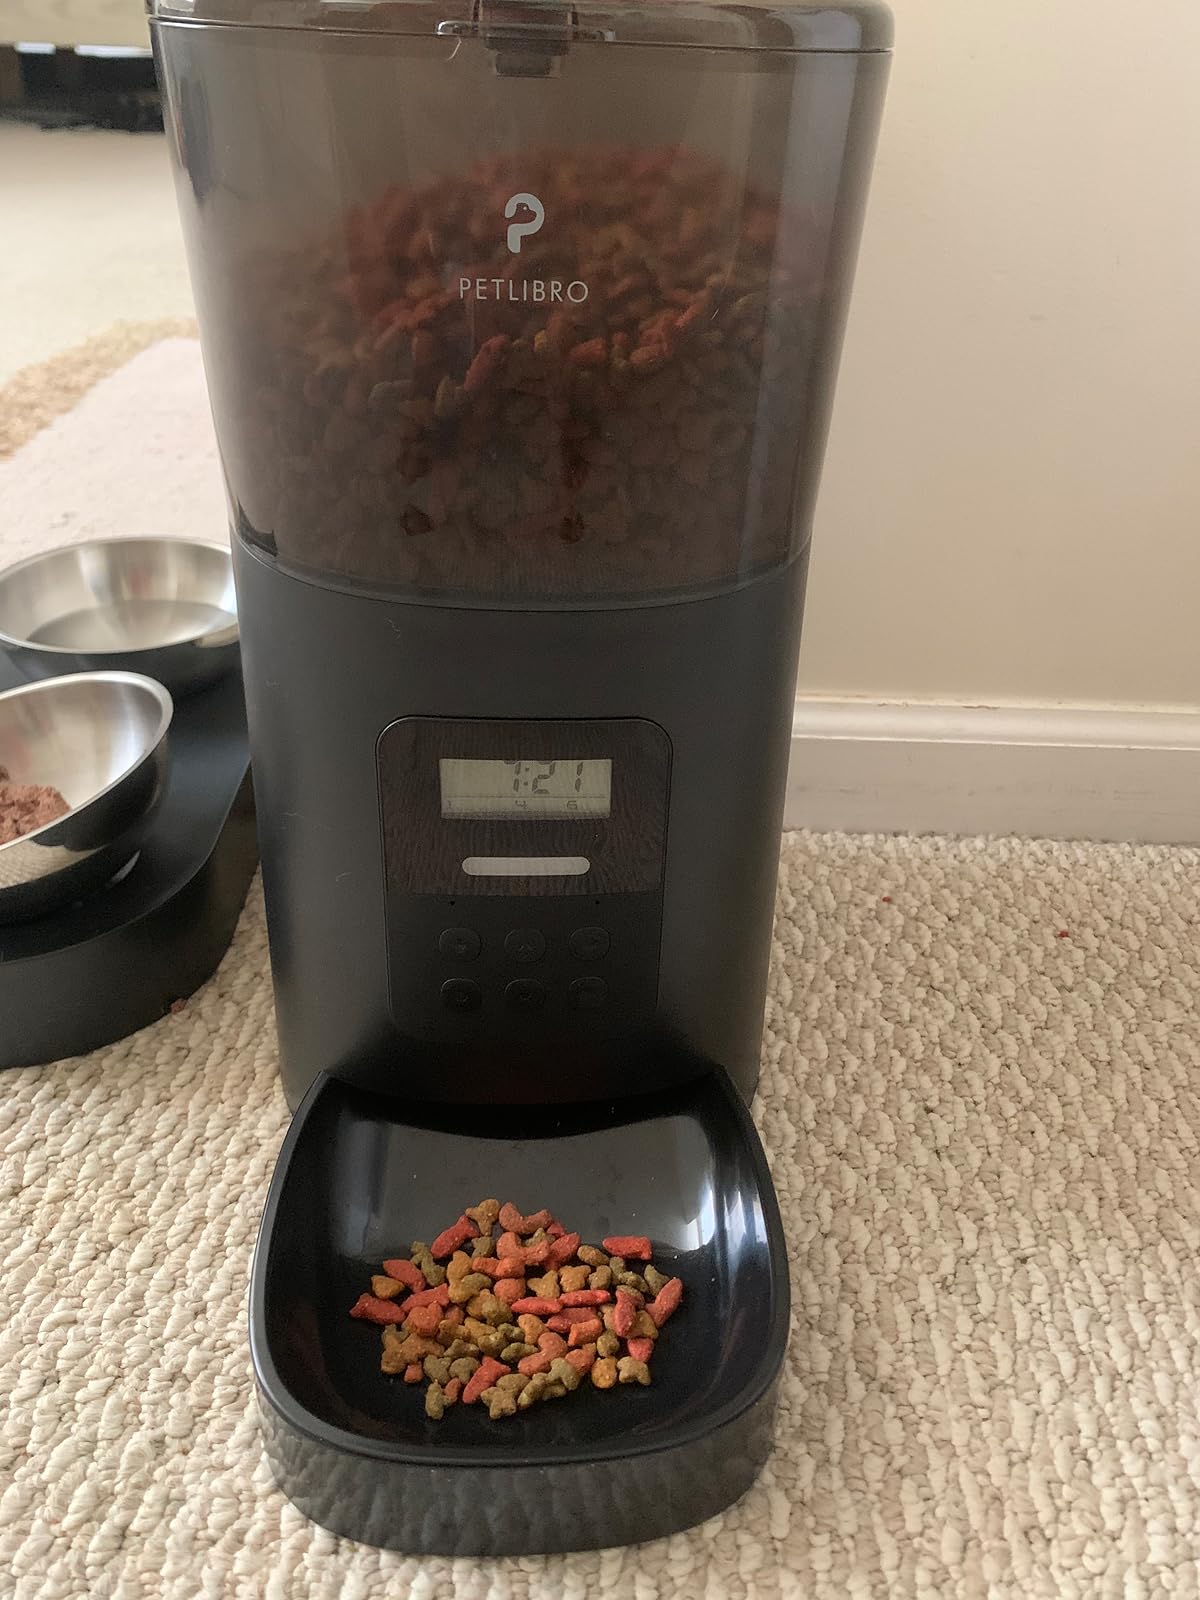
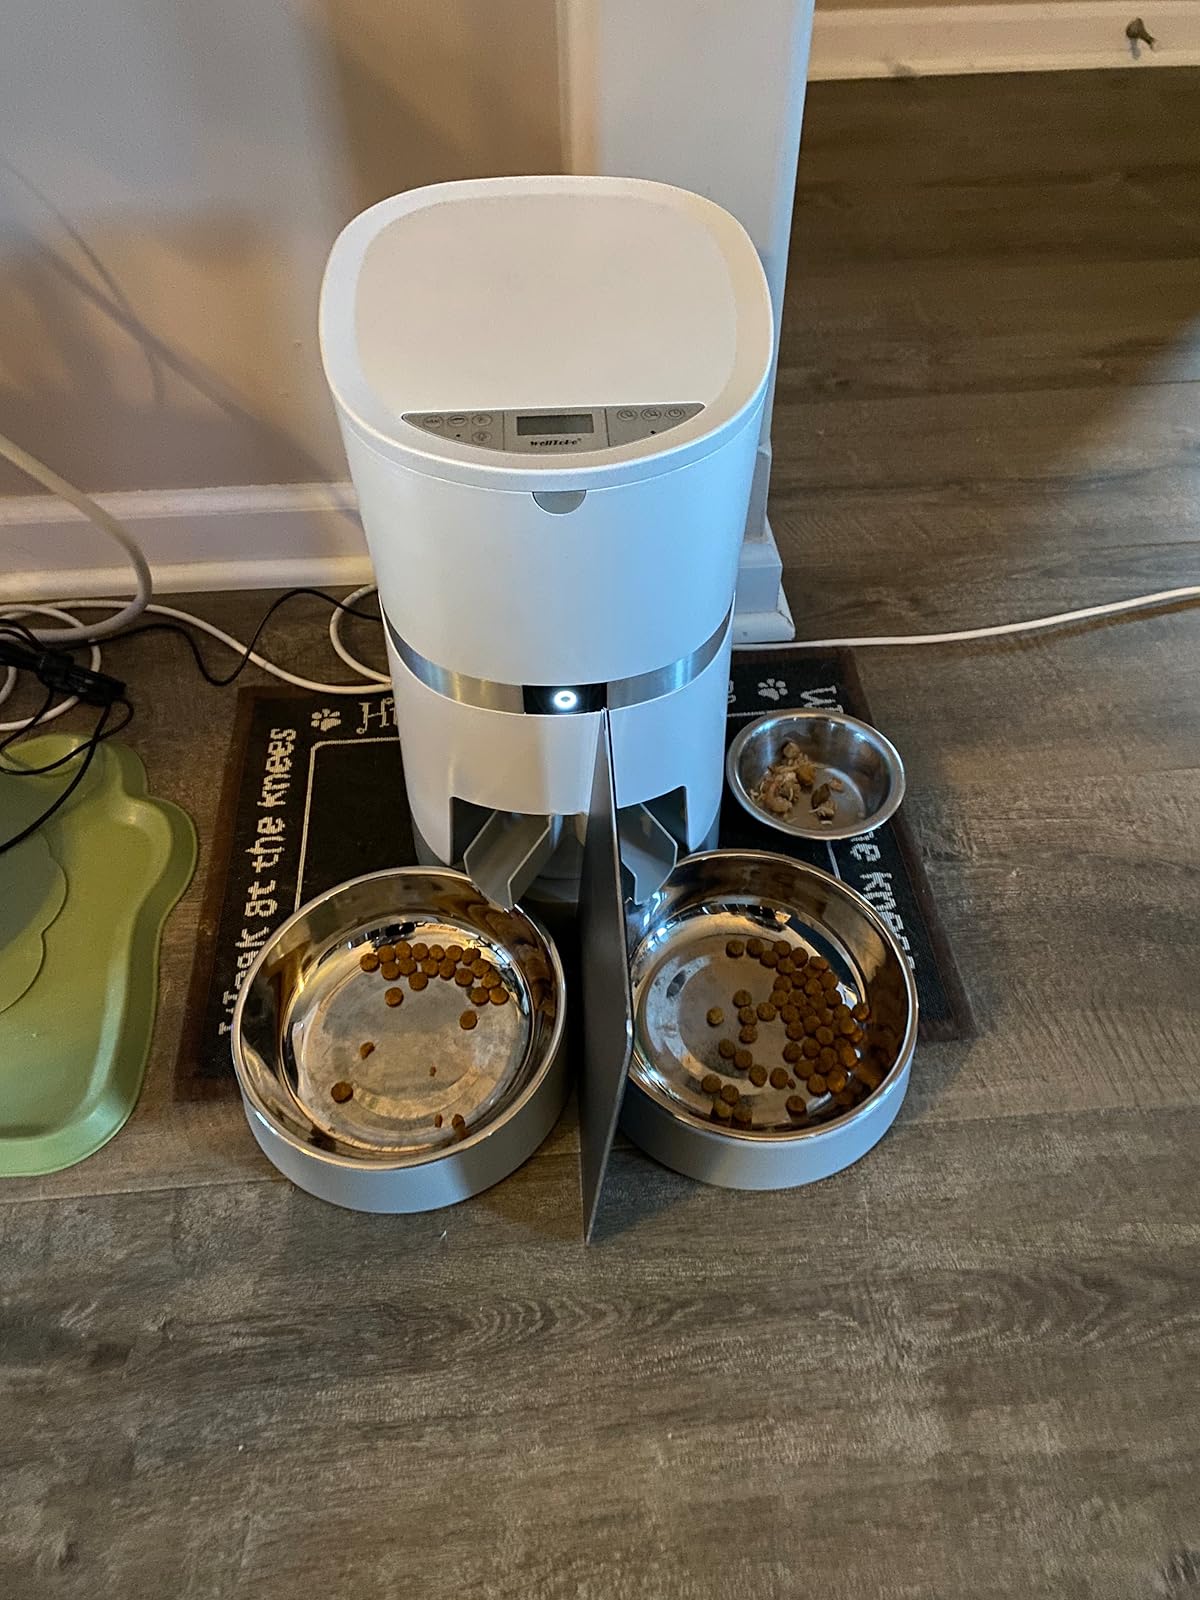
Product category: items_feeder
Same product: no